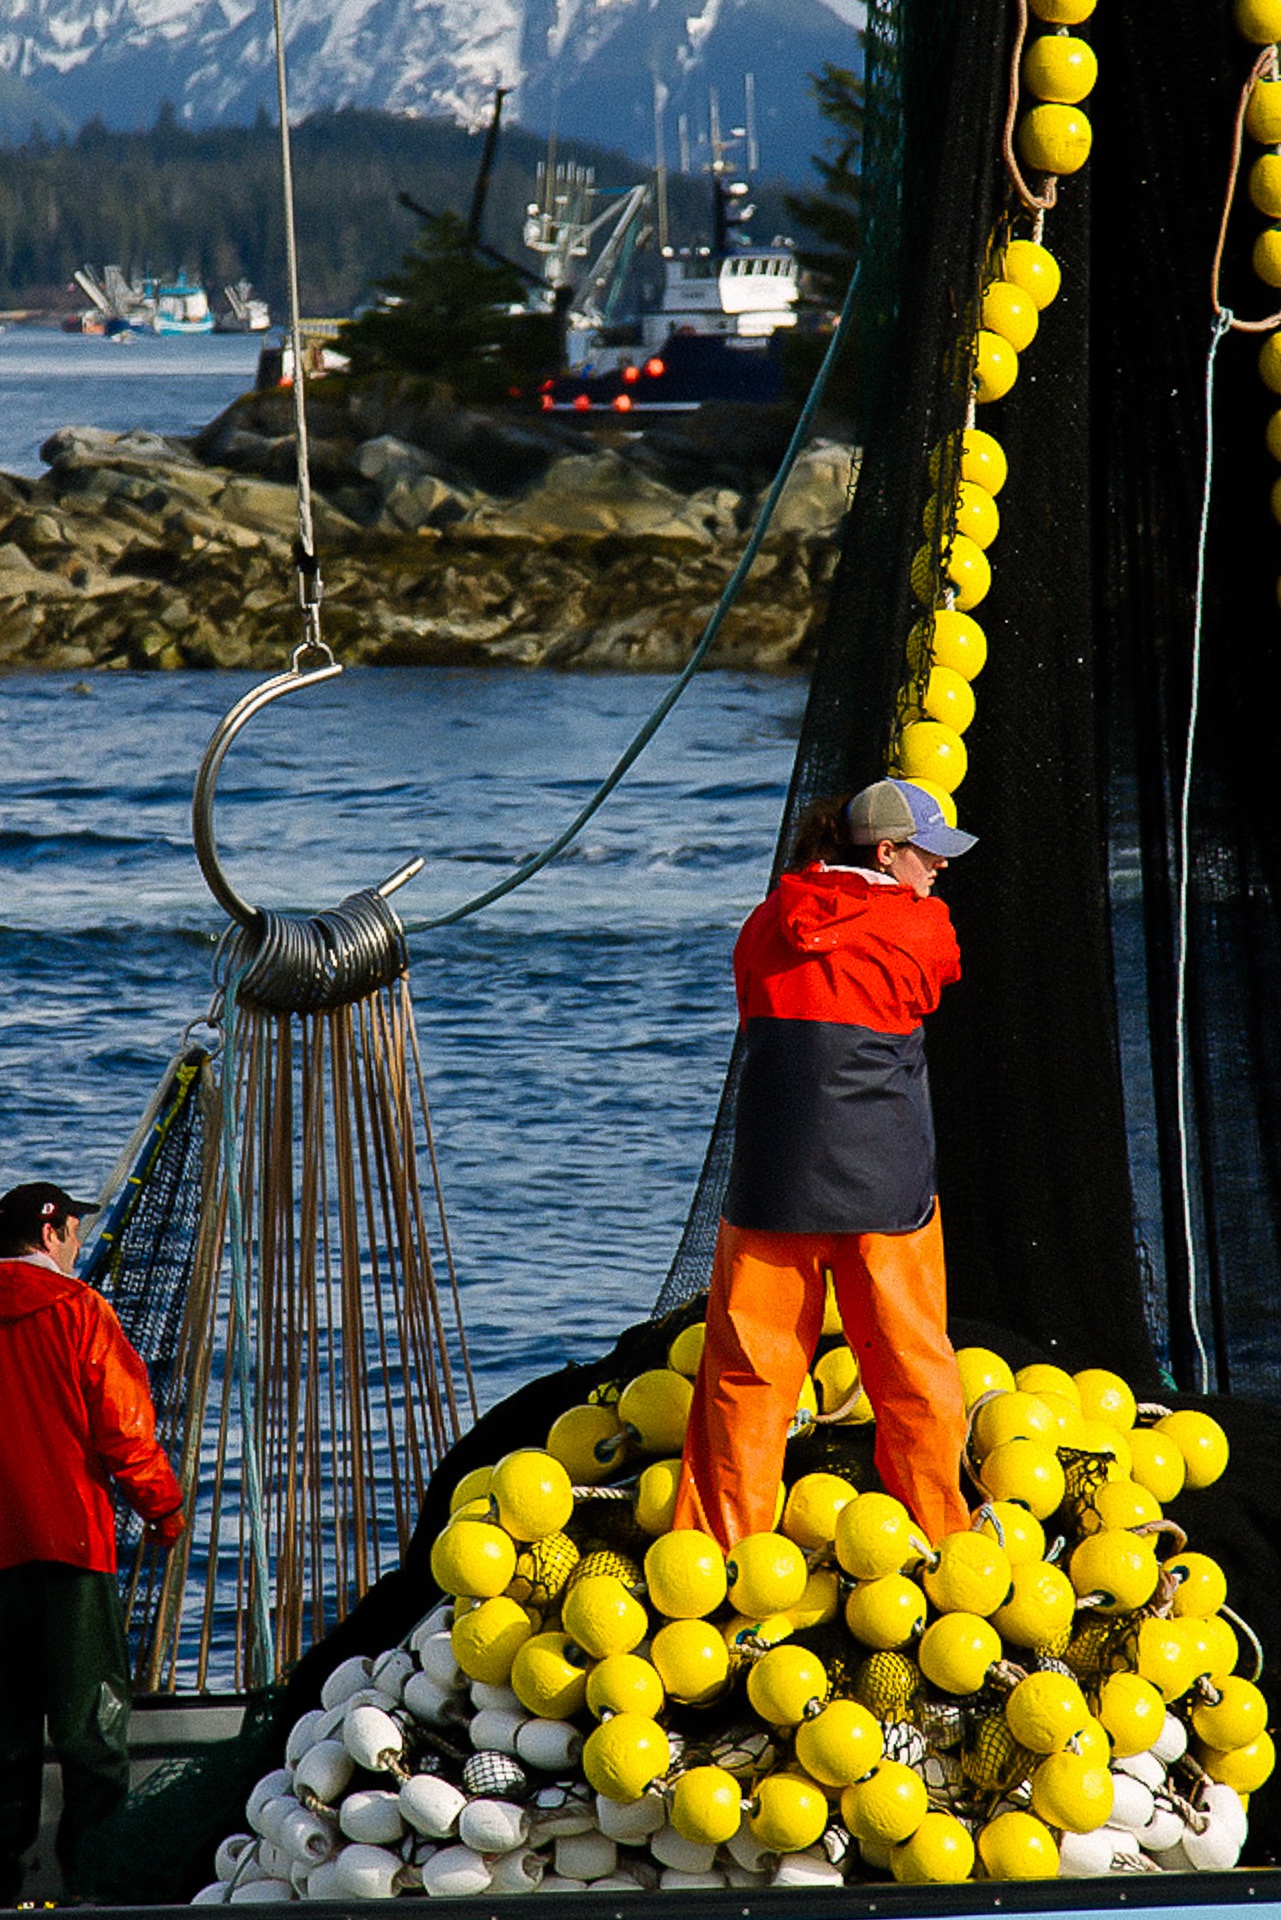
sea, tree, water, boat, vacation, recreation, vehicle, yellow, tourism, leisure, fun, boating